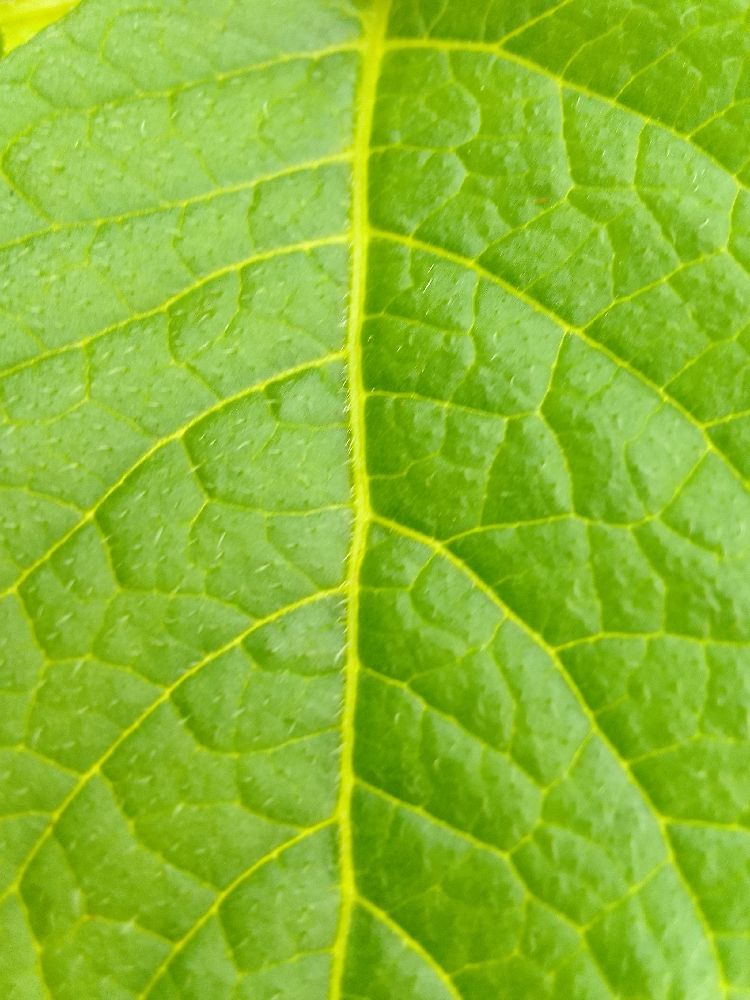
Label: Healthy